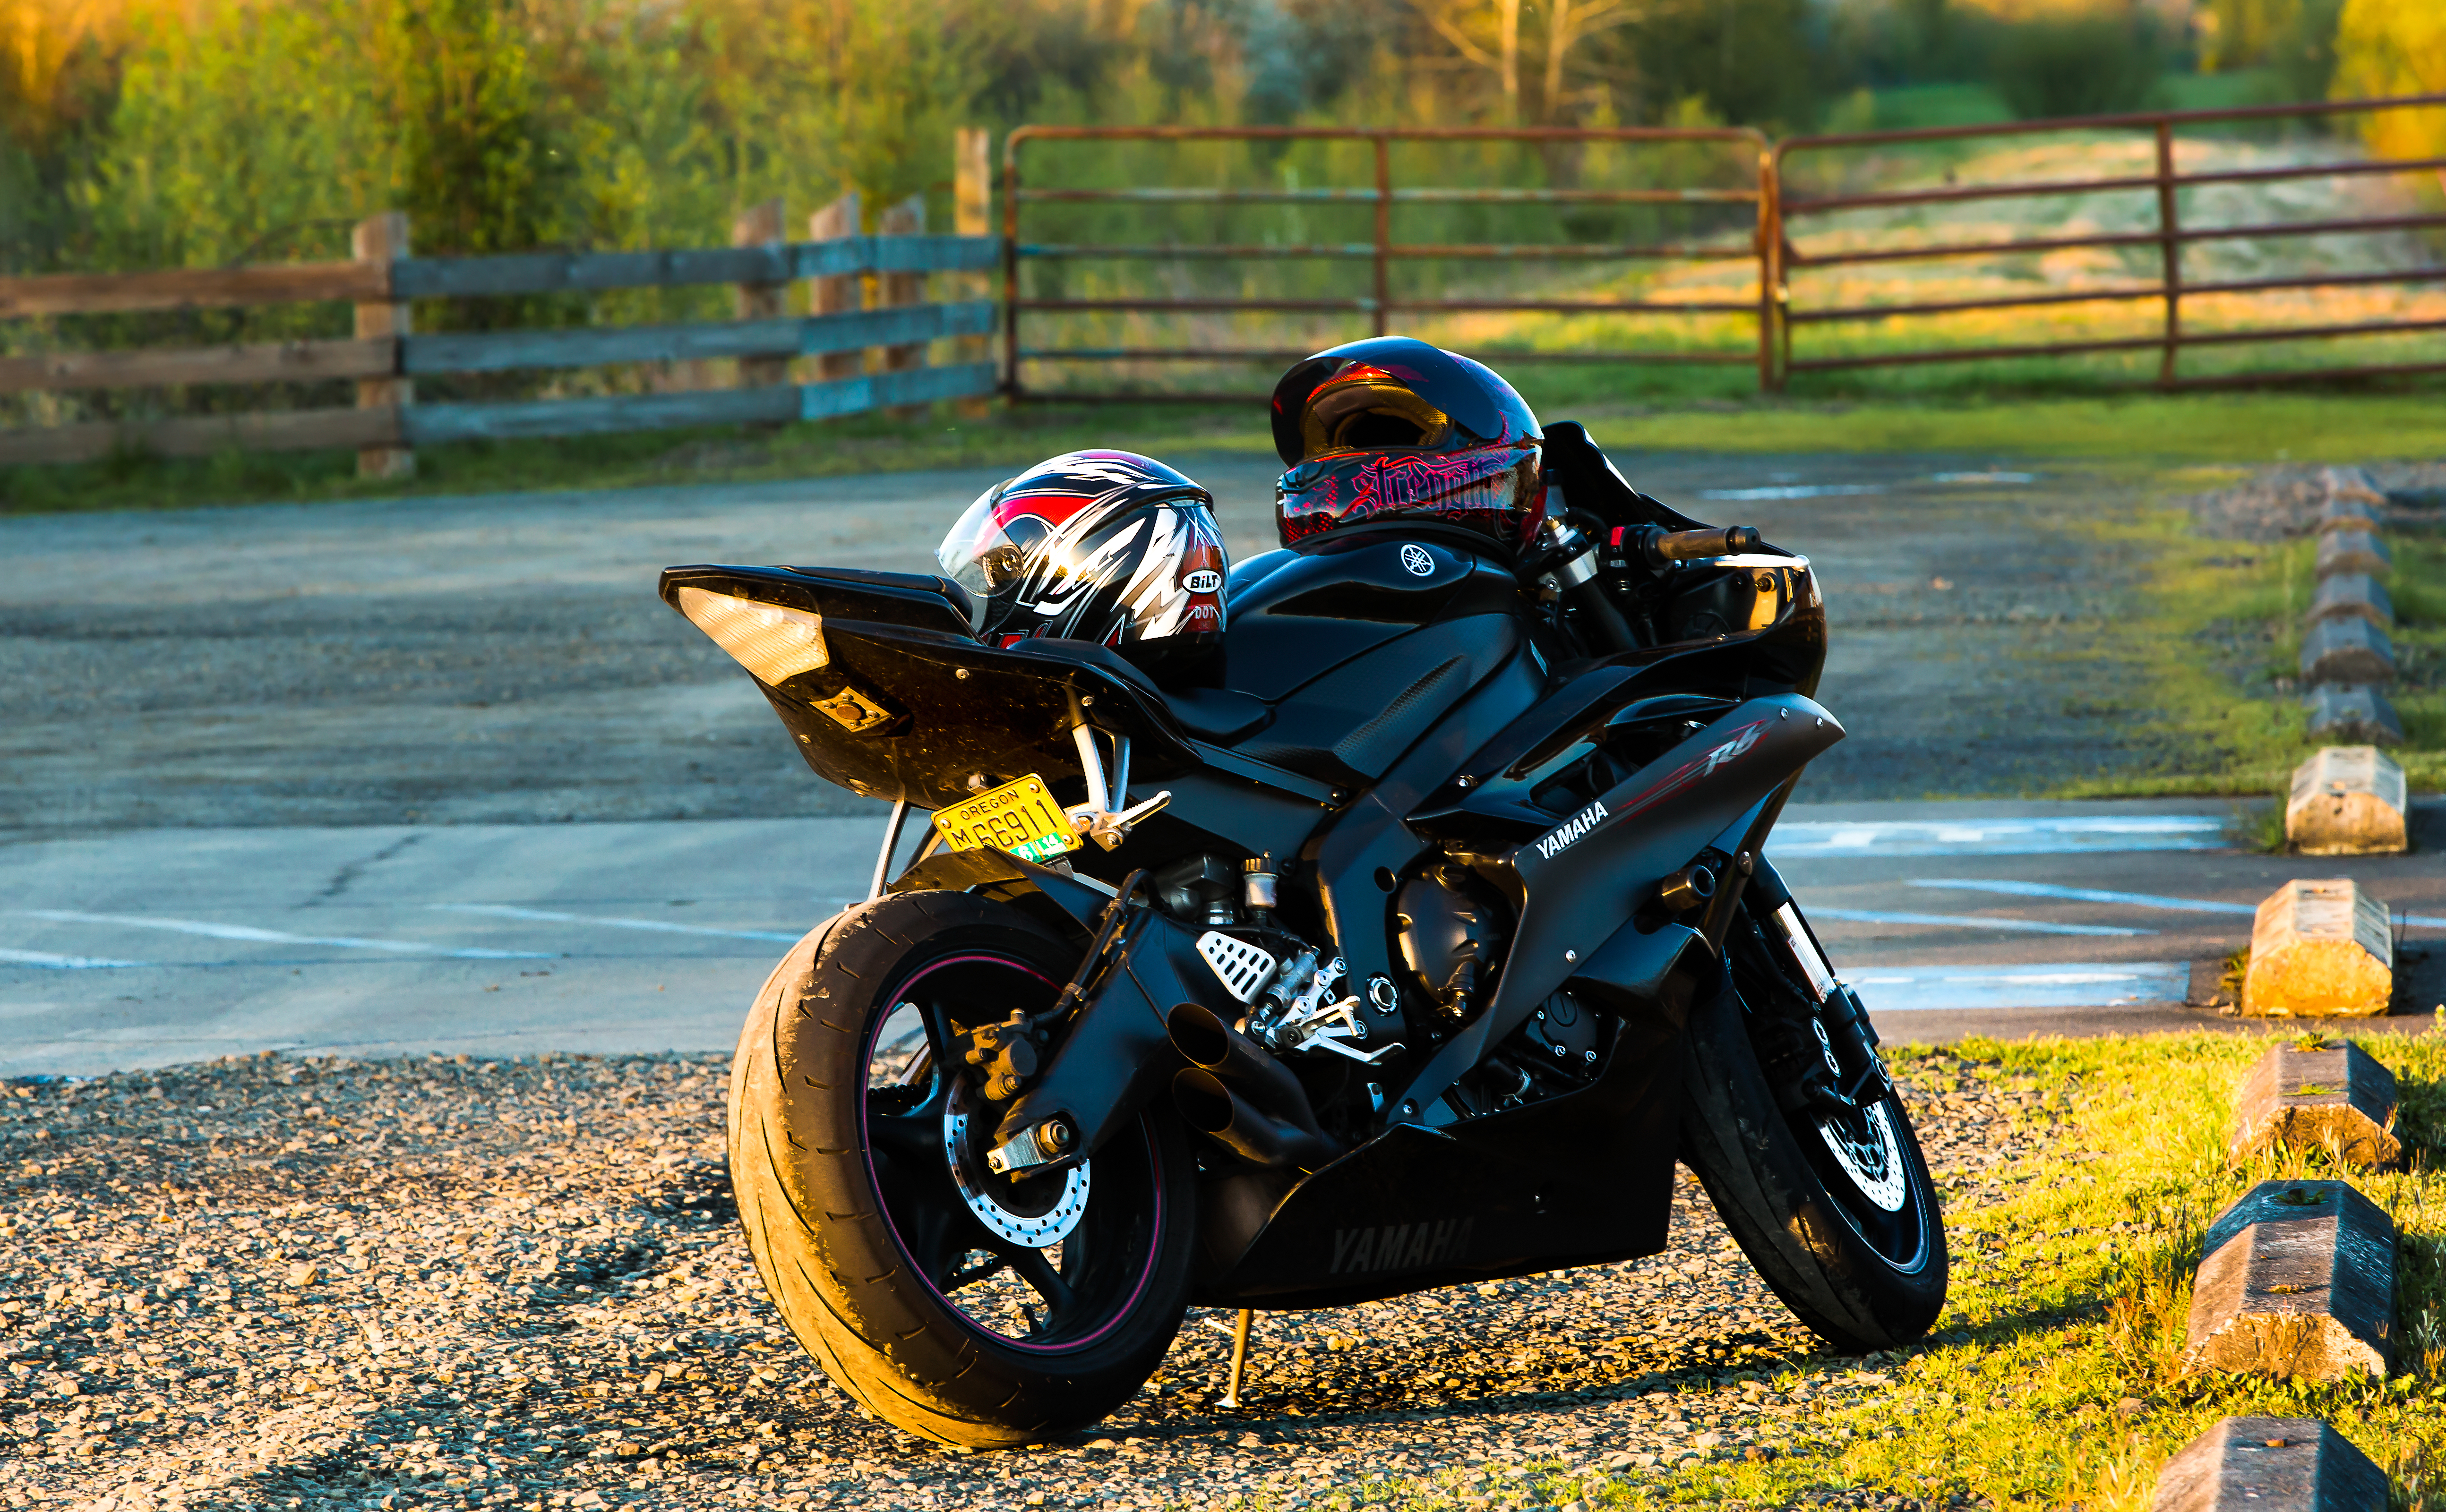
sunset, car, bicycle, bike, parking, vehicle, motorcycle, roadtrip, ride, two, black, race, racing, zoom, msh0914, helmets, motorcycling, msh091410, land vehicle, automobile make, off roading, stunt performer